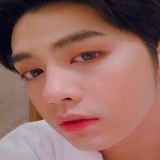
ca sĩ Noo Phước Thịnh